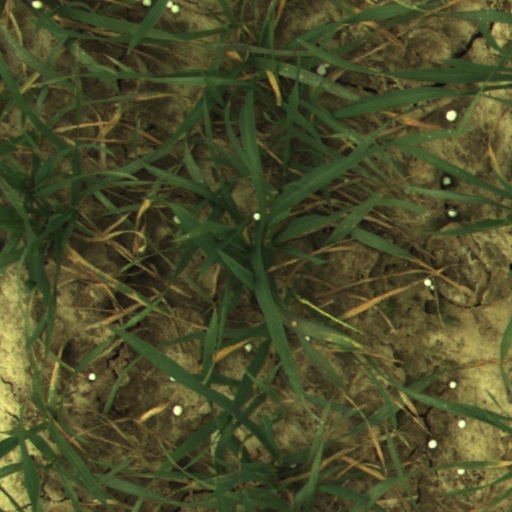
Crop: wheat